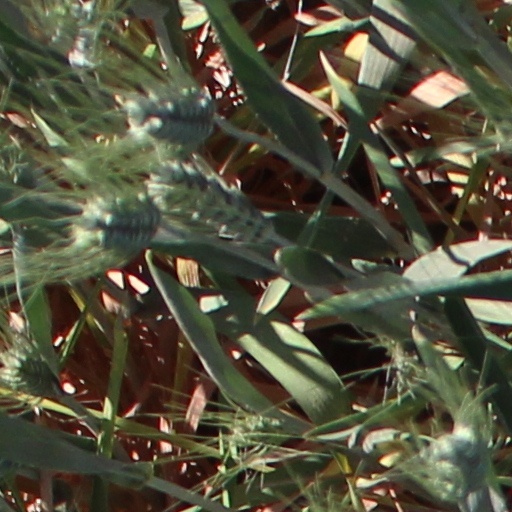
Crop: wheat